Visual arts in Israel

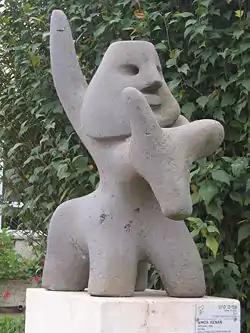
Amos KenanMessiah, 1966Tefen Open Museum

In 1919 the British Mandate government extended an invitation to a group of Armenian artists, survivors of the Armenian genocide, to renovate the tiles of the Dome of the Rock. This experiment reflected the British interest in traditional art in the spirit of the Arts and Crafts Movement. Armenian ceramic art began in the 15th century in the Turkish cities of Iznik and Kutahya, but the encounter with ancient Land of Israel art and with Christian motifs gave rise to a unique artistic synthesis.